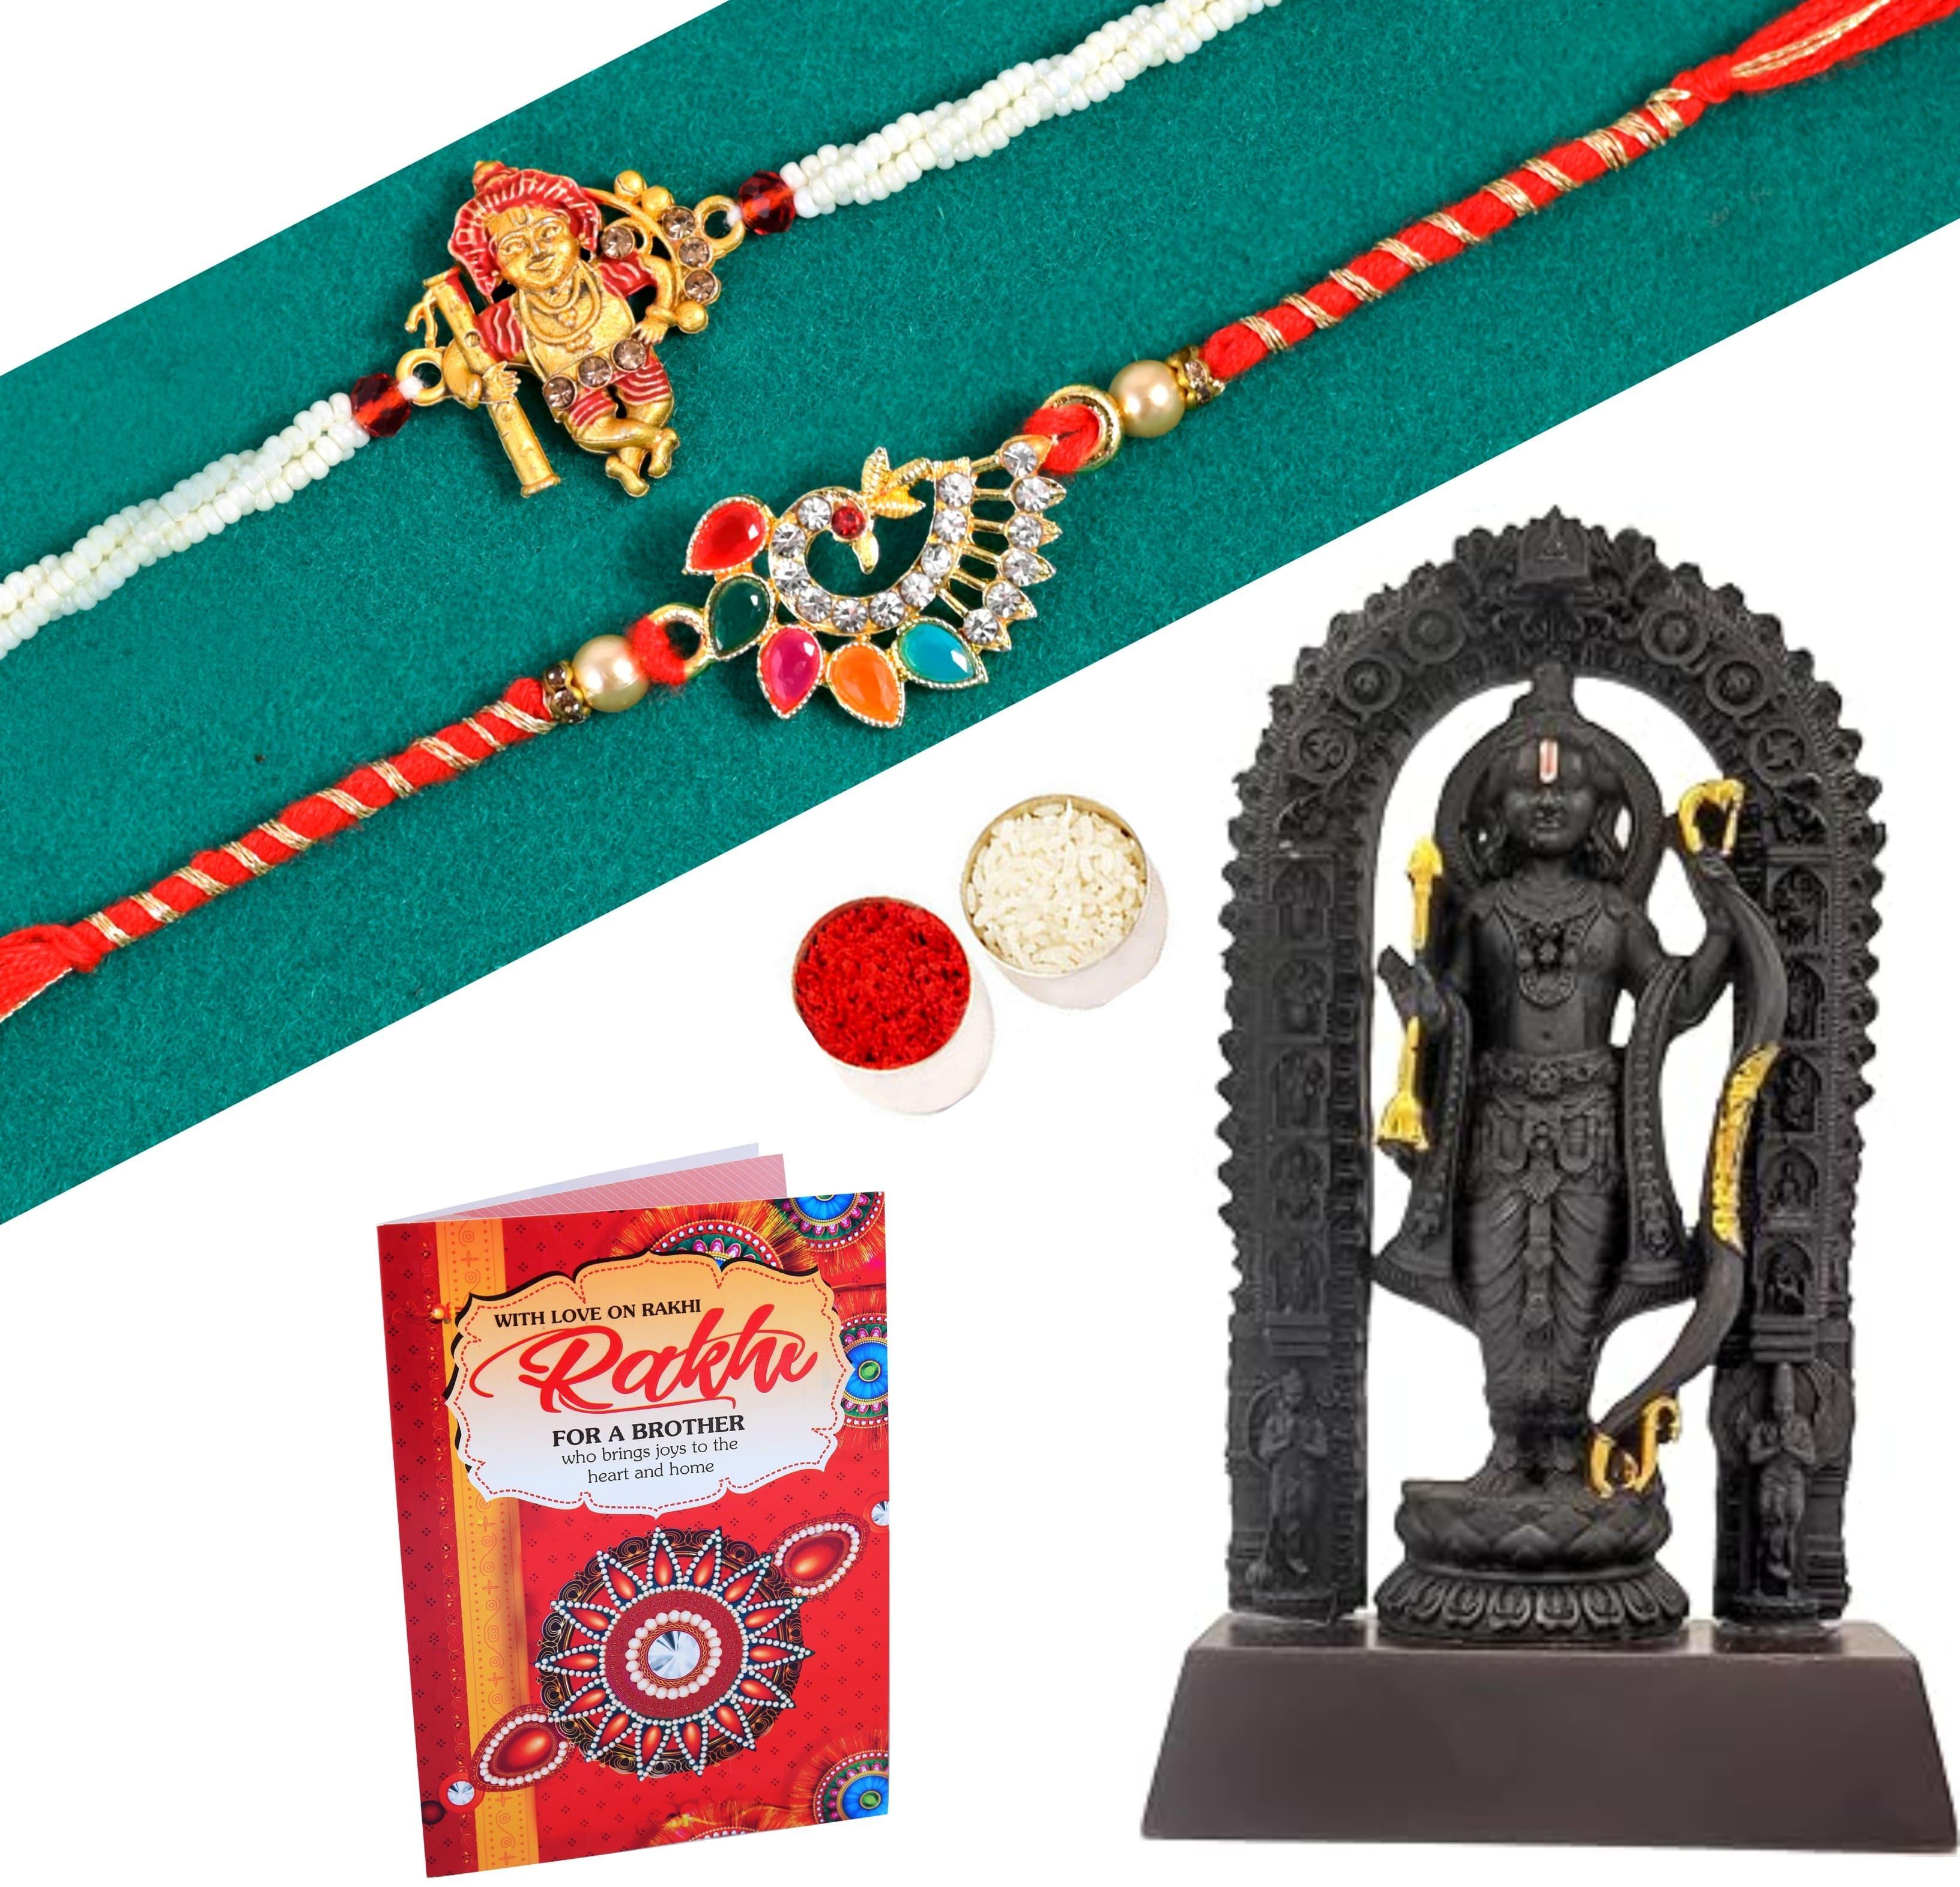
Mantouss Rakhi
Type: Rakhis
Brand: MANTOUSS
Price: Rs. 299
 RAKHI is the occasion when gifting becomes a major part for sharing bonds and well wishes. This RAKHI MANTOUSS got you the love and care you wish to send to your dear ones.Say HAPPY RAKHI to your brother, bhai, bhaiya, bro, dada etc. with this unique set of gift.
Features: The Package contains- Set of 2 kundan rakhi+Showpiece figurine+Roli, chawal combo+Rakhi greeting card,Complementary Polyserin show piece figurine for your brother.It makes a perfect Gift for your Brother on occasions like Gifts for Brother on Rakhi Gifts, Best Brother Gifts, Raksha Bandhan Gifts, Rakhi, Rakhi Gift for Brother, Rakhi for Brother,Hand crafted Rakhi-High Quality Material Used. The designer patterns in the aesthetic style with shimmering glimpse highlights the true beauty of this traditional thread.,Spread the Rakhi spirit among your siblings and loved ones by sending them your warm Rakhi greeting.,Ideal for-Rakhi for brother, rakhi for brother and bhabi,Rakhi for brother gift combo set, Rakhi combo gift,rakhi gift for brother,rakshabandhan gift for brother,Rakhi gift,rakhi hamper